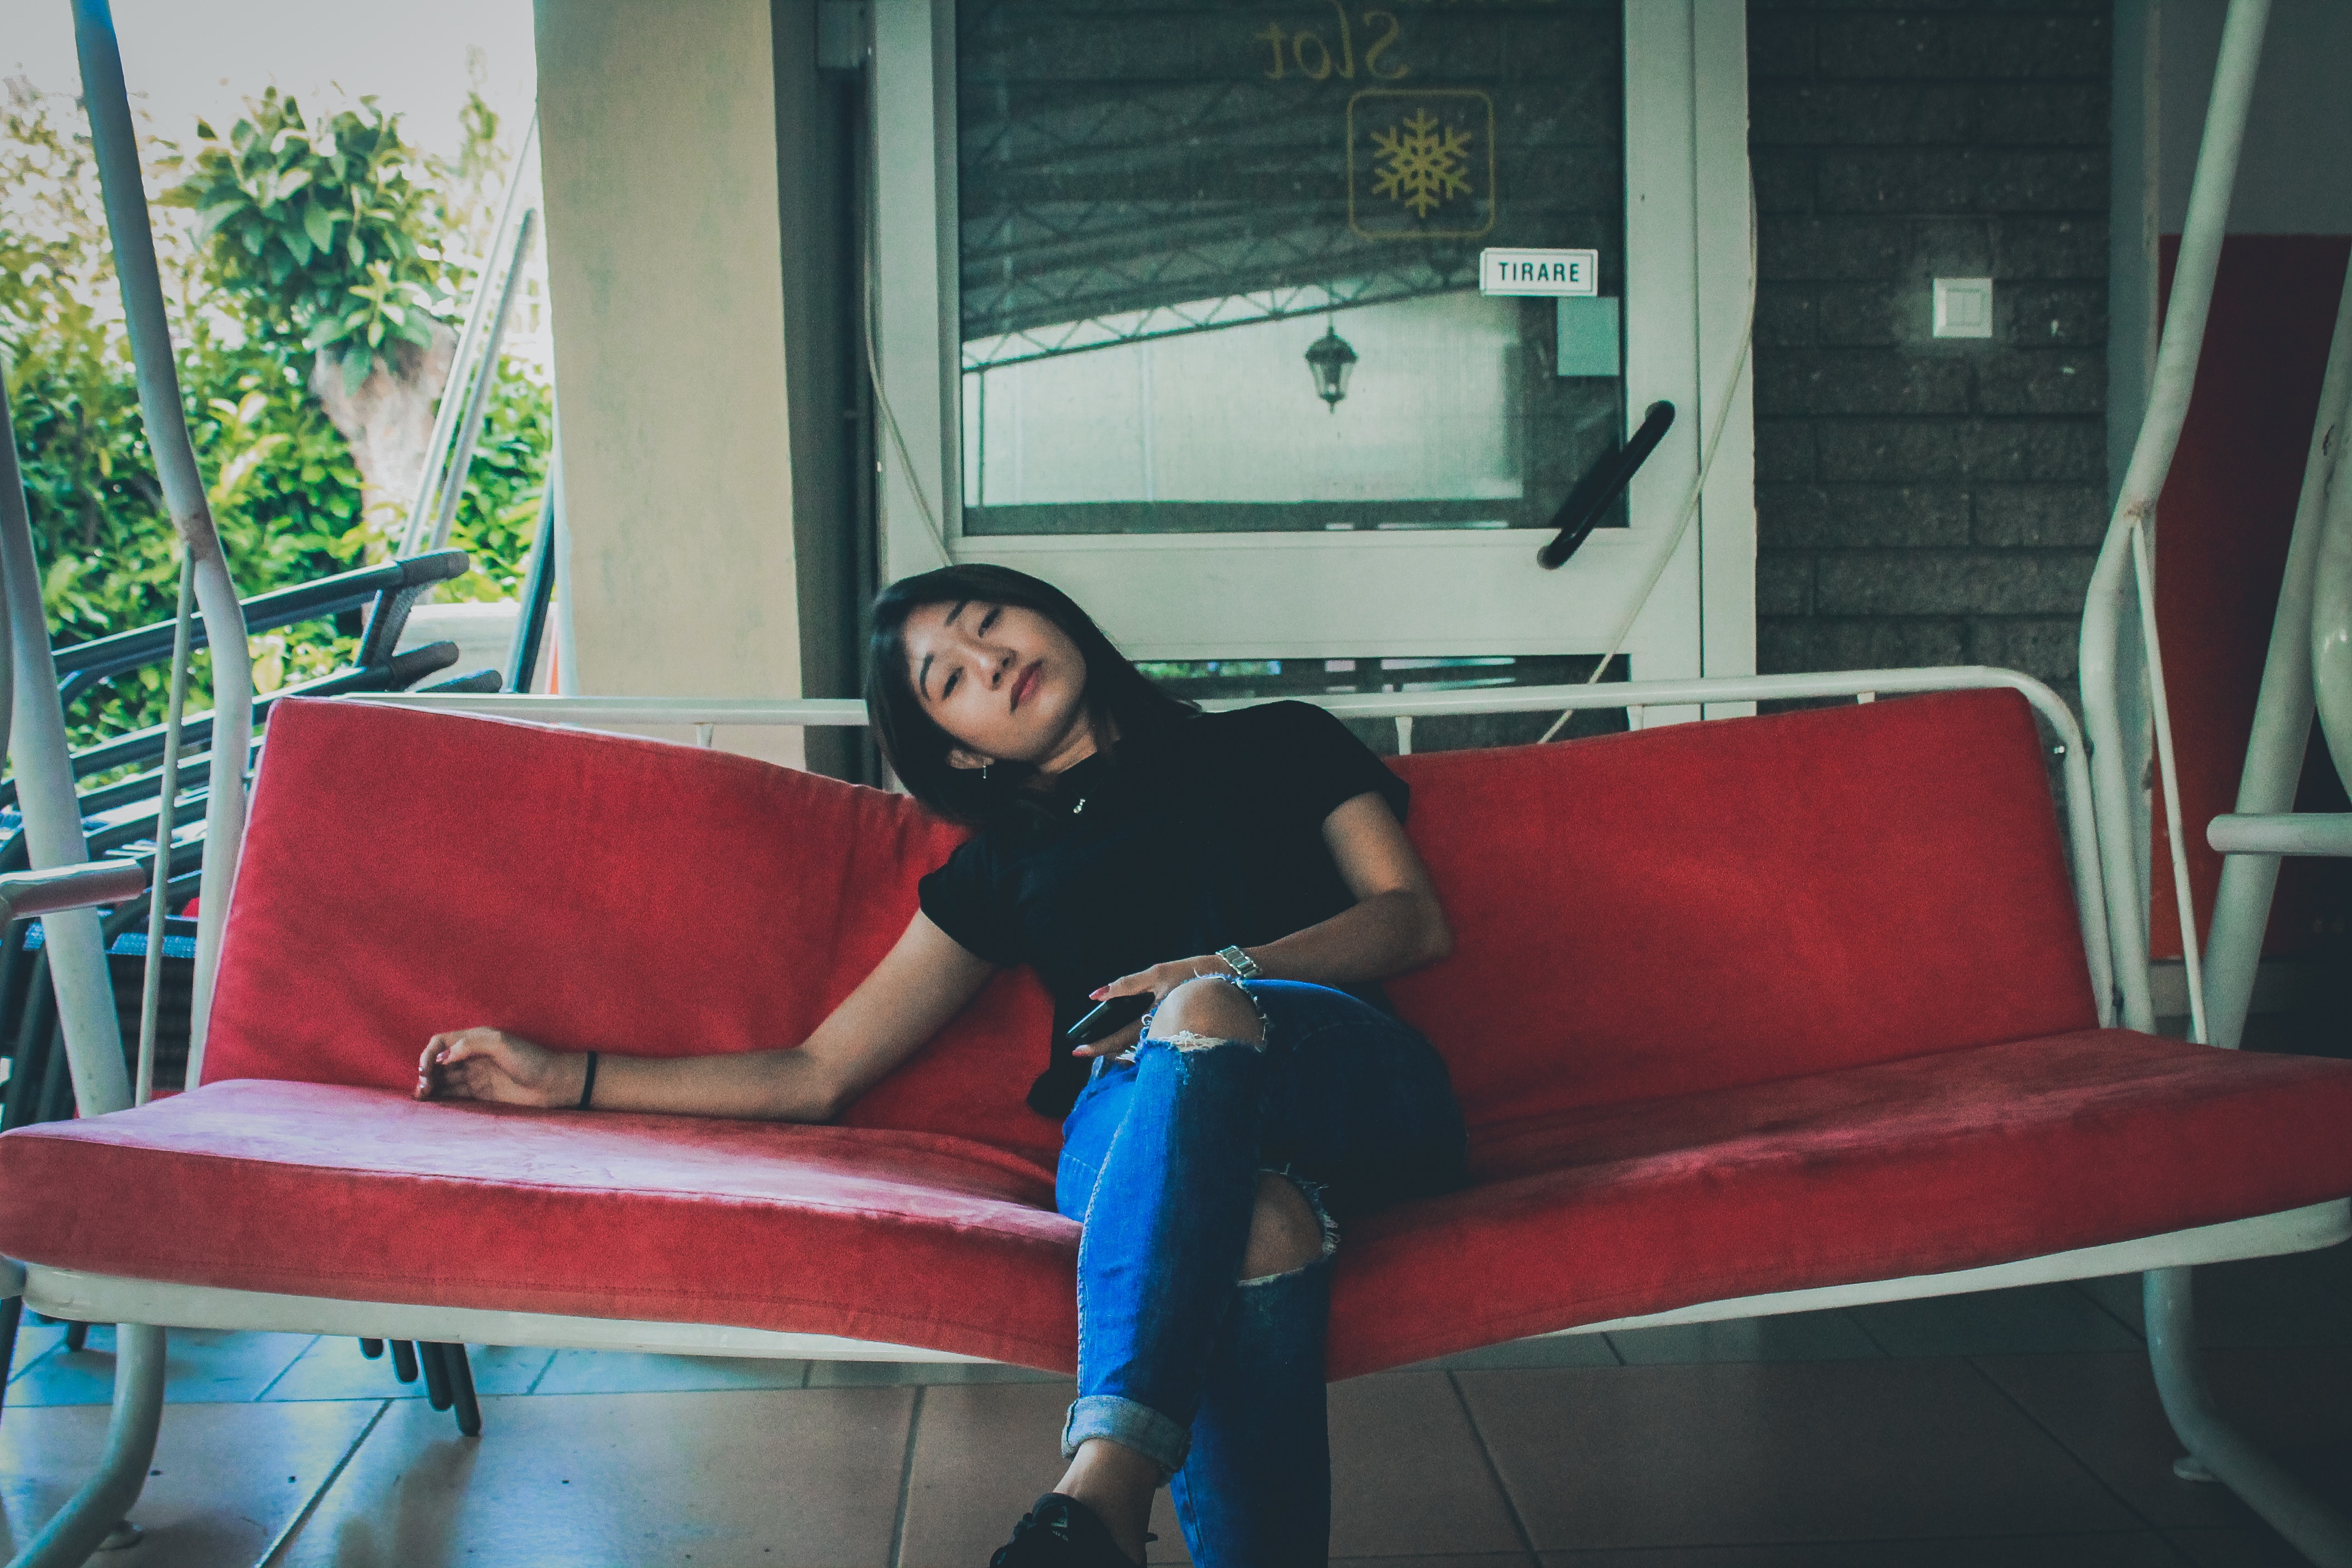
red, sitting, furniture, snapshot, girl, fun, car, house, couch, vacation, leisure